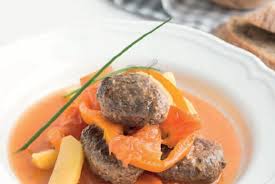
Yemek: izmir_kofte